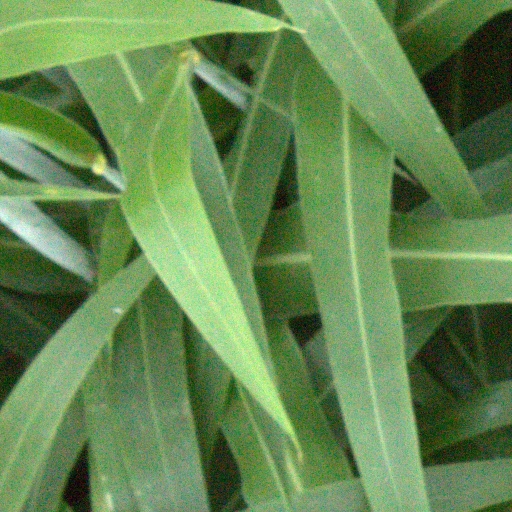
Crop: sorghum